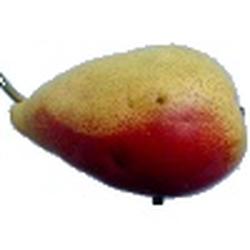
Label: Pear